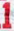
Number: 1